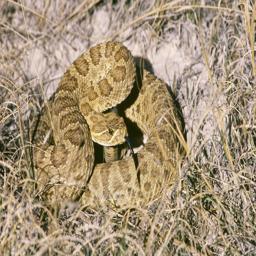
Animal: snakes